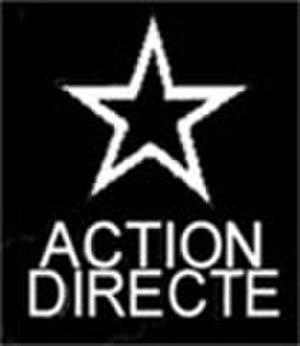
Logotype de Action directe
Le terrorisme est l'emploi de la terreur à des fins idéologiques, politiques ou religieuses.